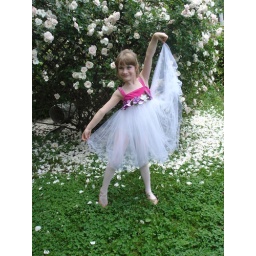
Emma ready for her recital as a flower girl ballerina.  The music was Canon in D.